2q37 monosomy

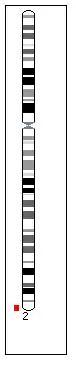
Deleted Region in Chromosome 2

2q37 monosomy is a rare genetic disorder caused by a deletion of a segment at the end of chromosome 2.